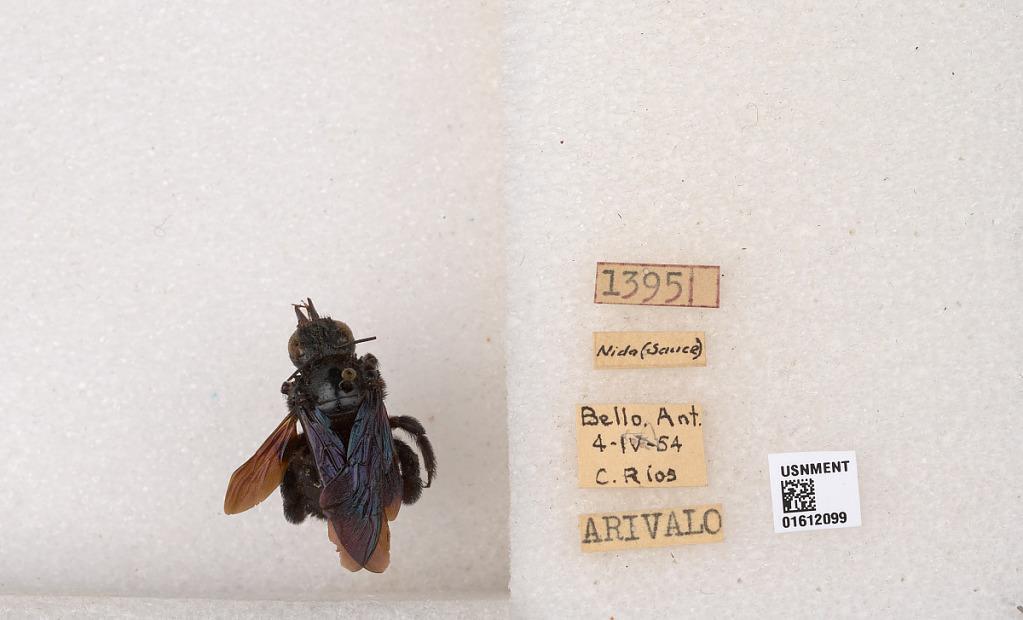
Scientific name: Xylocopa (Neoxylocopa) sp.
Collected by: C. Rios
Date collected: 1954-4-4
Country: Colombia
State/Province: Antioquia
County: Bello
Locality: Bello